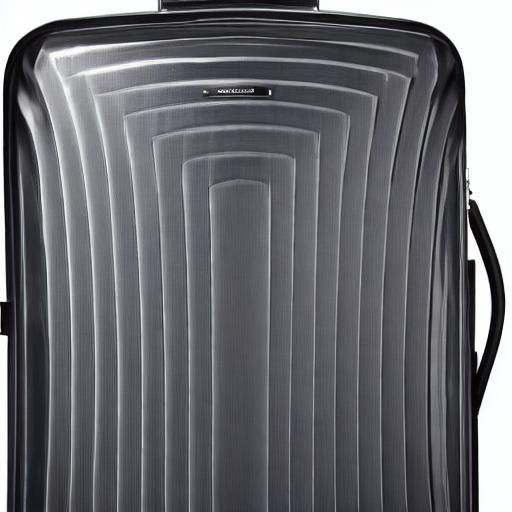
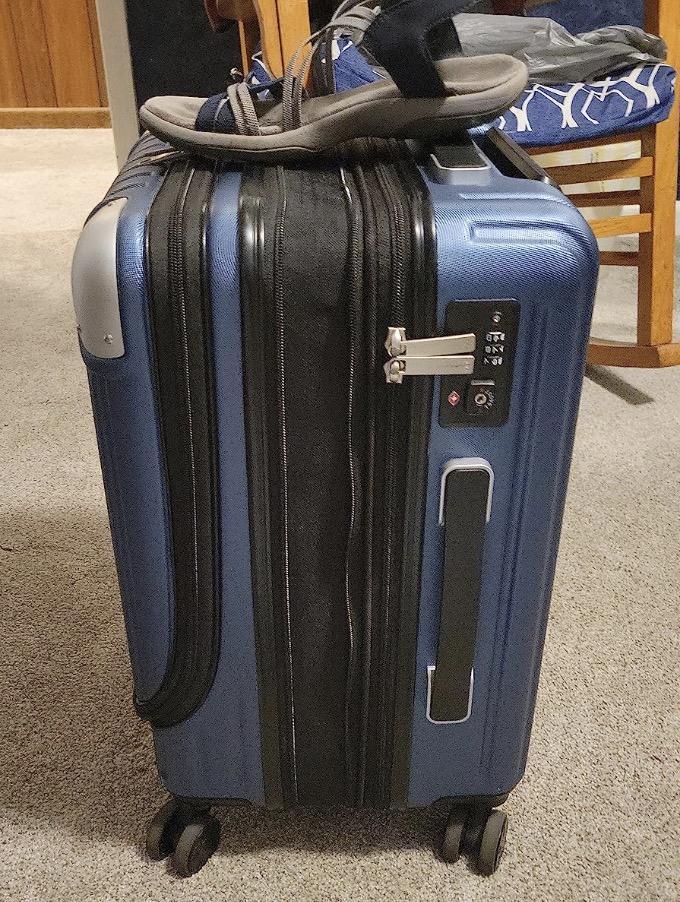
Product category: items_tea
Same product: no